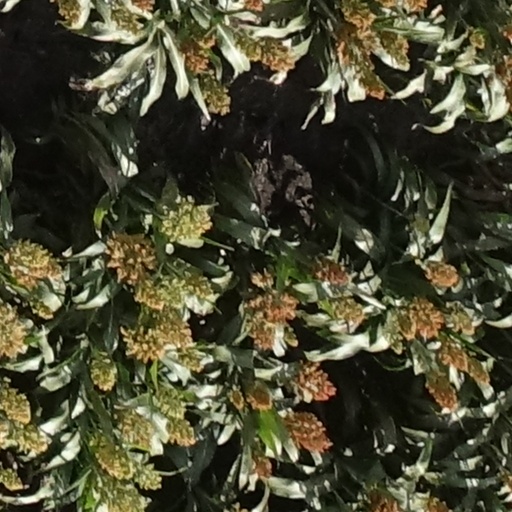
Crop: sorghum